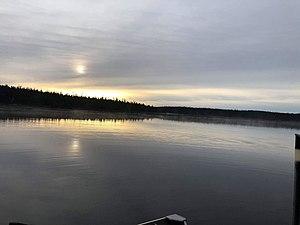
Le lac Bouteroue est un plan d'eau douce du territoire non organisé de Lac-Ashuapmushuan, dans la partie Nord-Ouest de la municipalité régionale de comté Le Domaine-du-Roy, dans la région administrative du Saguenay-Lac-Saint-Jean, dans la province de Québec, au Canada. Ce lac s’étend dans les cantons de Rohault, de Robert, de Ducharme et de Bouteroue.